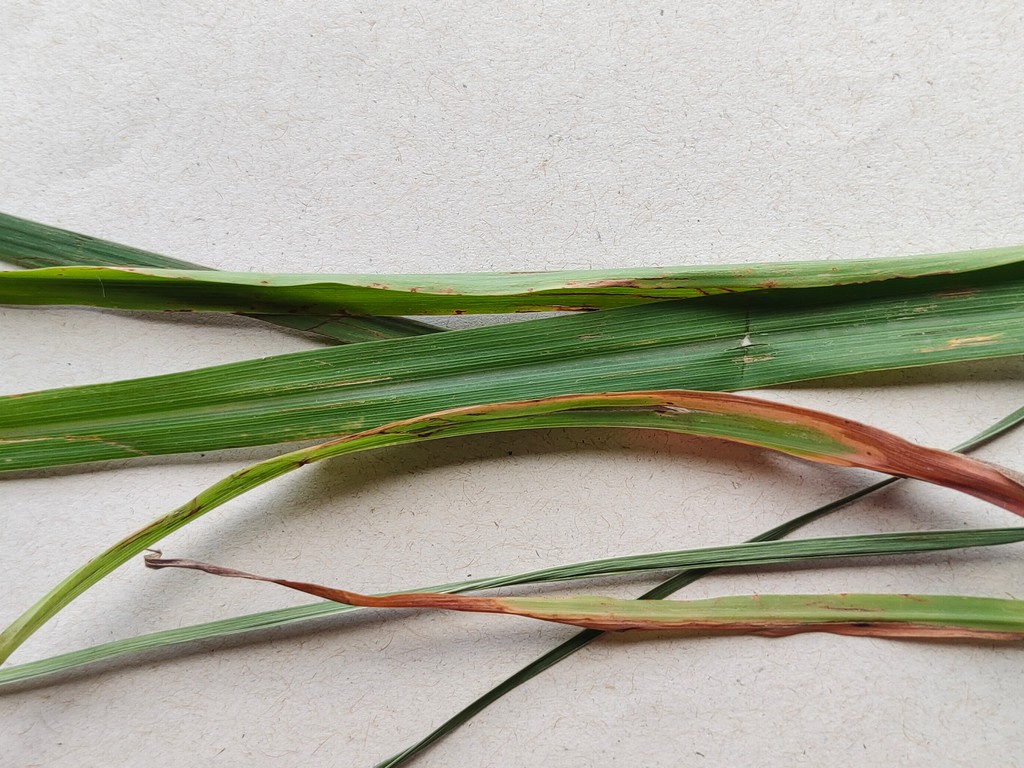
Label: Unhealthy